Radio masts and towers

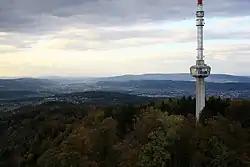
Uetliberg TV-tower

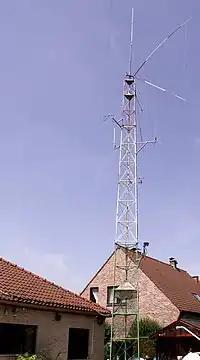
A radio amateur's do it yourself steel-lattice tower

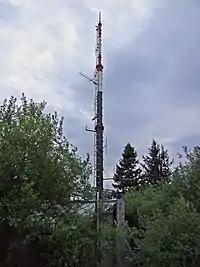
Bergwacht antenna with a webcam mounted to aid in weather forecasting and observations of the Großer Feldberg plateau.

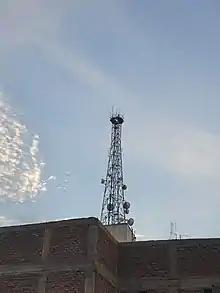
Radio tower in Jamshoro

For transmissions in the shortwave range, there is little to be gained by raising the antenna more than a half to three quarters of a wavelength above ground level, and at lower frequencies and longer wavelengths, the height becomes infeasibly great (greater than ). Shortwave transmitters rarely use masts taller than about 100 metres.